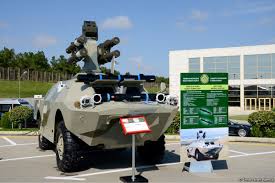
Label: BTR